Serbia Challenger Open

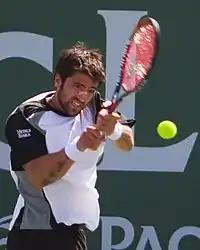
Doubles runner-up in 2003 and 2004, Janko Tipsarević won the singles in 2006

The MT:S Open powered by Sony Ericsson (known until 2009 as the GEMAX Open) and known as the Belgrade Challenger was a professional tennis tournament played on outdoor clay courts. It was part of the ATP Challenger Tour and the Challenger series of the WTA Tour. It was also part of the Tretorn SERIE+ of the Challenger Tour. It was held annually at the Tennis Club Gemax until 2010 before its relocation to the Novak Tennis Centre since 2021 in Belgrade, Serbia. The tournament was first played in 2002. A one-year women's edition was held in 2021.